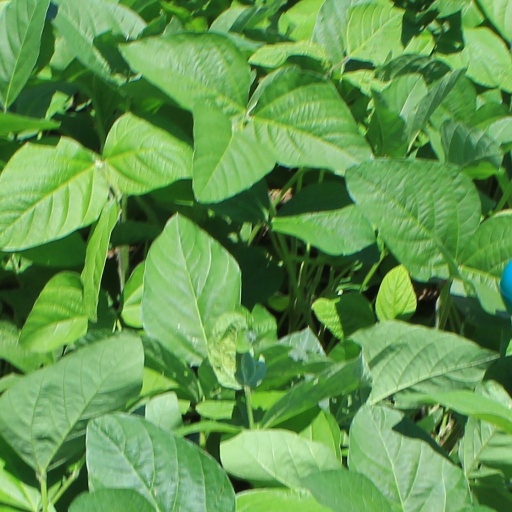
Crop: soybean